The Struggle Will End Tomorrow

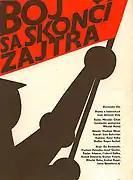

The Struggle Will End Tomorrow is a 1951 Czechoslovak drama film directed by Miroslav Cikán. With a screenplay written by Ivan Bukovčan, the film stars Elo Romančík, Gustáv Valach, Vladimír Petruška, Štefan Adamec, Mikuláš Huba, Andrej Bagar, Ľudovít Jakubóczy, Jozef Budský, Martin Gregor, and Samuel Adamčík. The film was awarded the Special Jury Prize by an international jury at the Karlovy Vary International Film Festival in 1954.